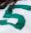
Number: 5